Antifanaticism

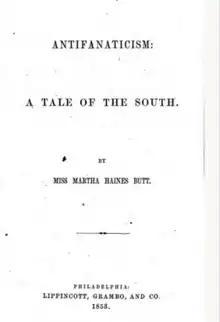

Antifanaticism: A Tale of the South is an 1853 plantation fiction novel by Martha Haines Butt.